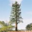
Label: pine_tree